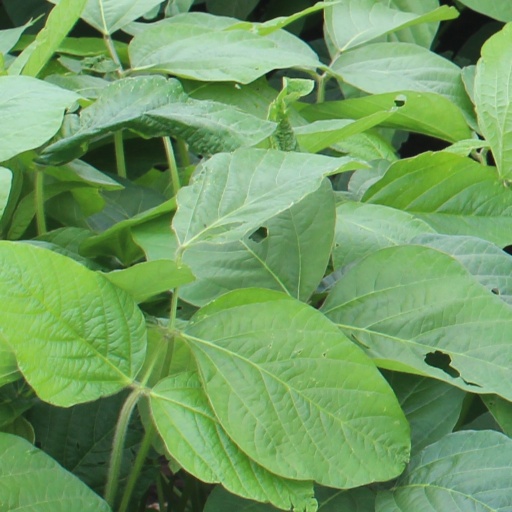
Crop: soybean